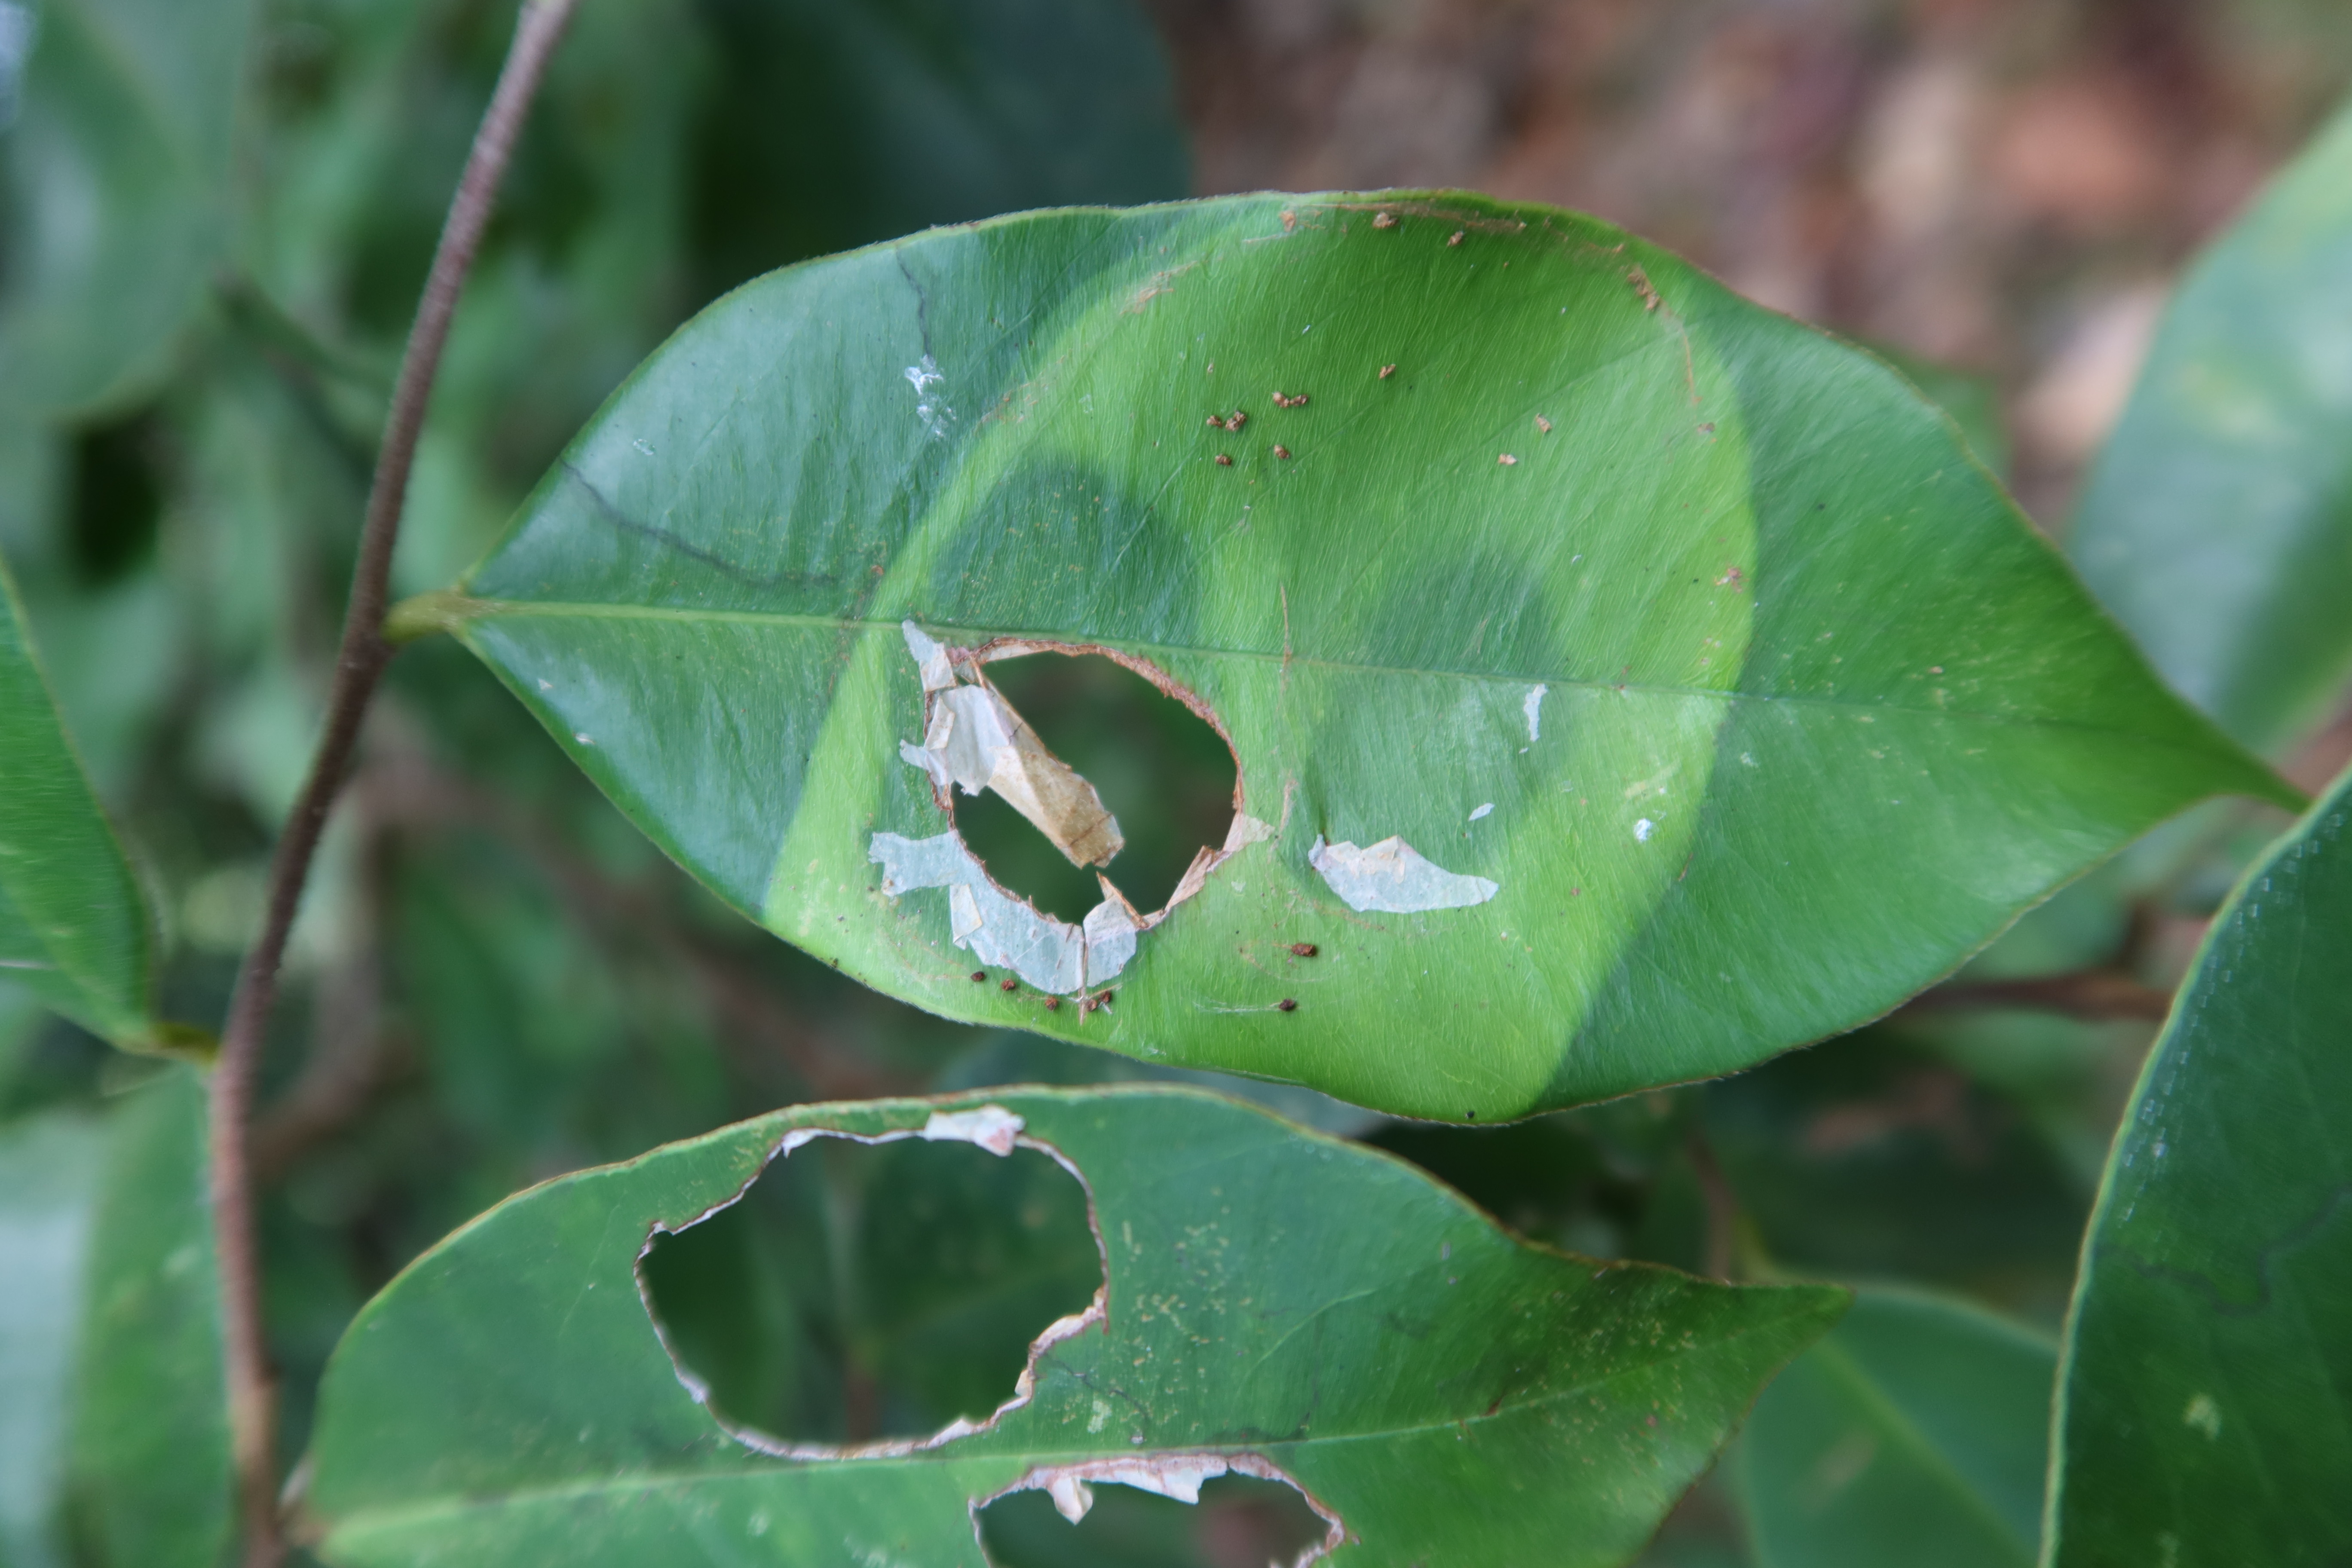
Label: Brown clumps